Newman University (Kansas)

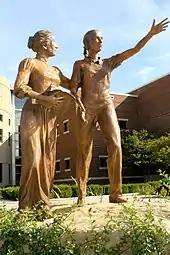
St. Maria De Mattias Statue (2013)

The Fine Arts Center is named after Maria De Mattias, the founder of the Adorers of the Blood of Christ. Maria taught herself to write and subsequently taught those from her local area who could not afford an education. Other figures from the history of the university have also had buildings named after them at Newman, such as Monsignor Leon A. McNeill, who was the first president of Newman as a college.